Timeline of chemistry

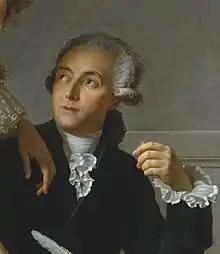
Antoine-Laurent de Lavoisier (1743–94) is considered the "Father of Modern Chemistry".

Robert Boyle publishes "The Sceptical Chymist", a treatise on the distinction between chemistry and alchemy. It contains some of the earliest modern ideas of atoms, molecules, and chemical reaction, and marks the beginning of the history of modern chemistry.